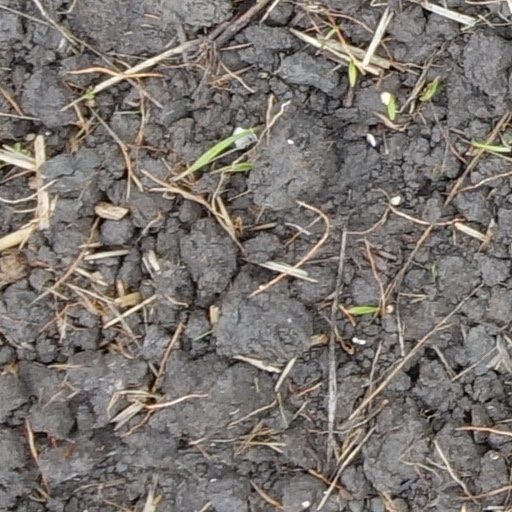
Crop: wheat